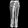
Label: Trouser